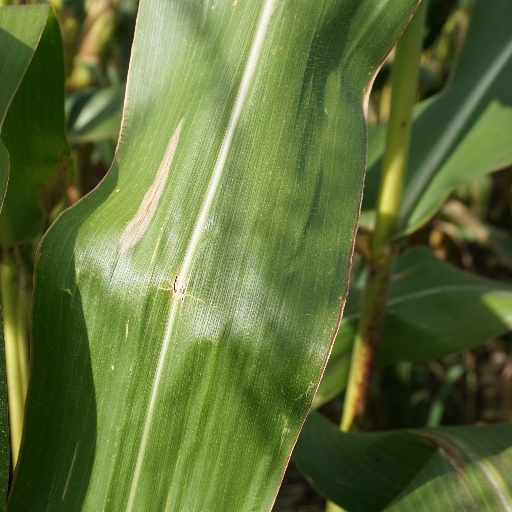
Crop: maize; corn